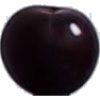
Label: cherry_wax_black